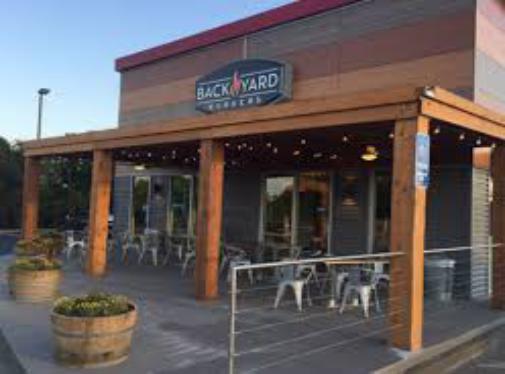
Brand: Back Yard Burgers
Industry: Food